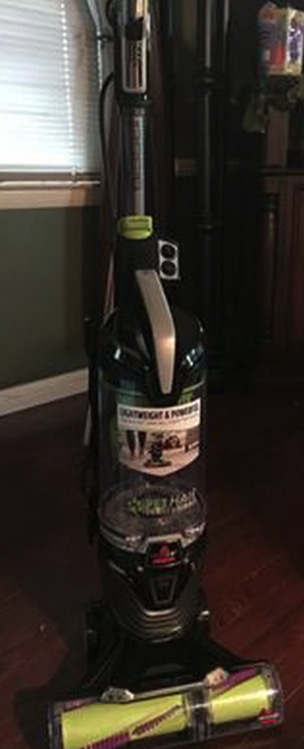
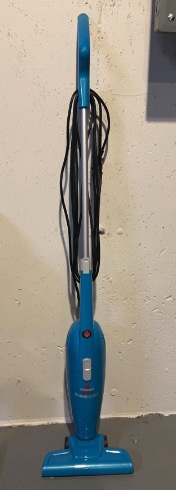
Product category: items_vacuum
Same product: no